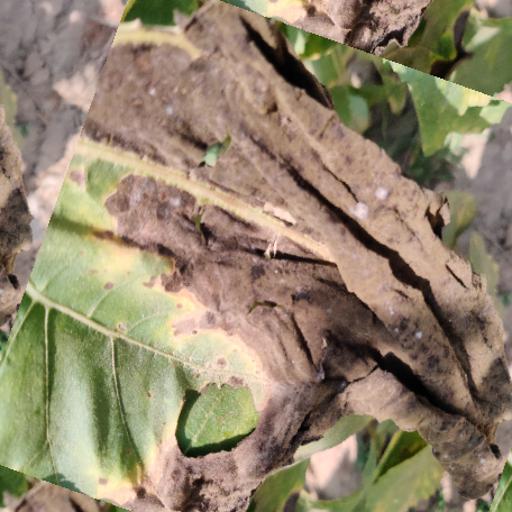
Label: Leaf_scars